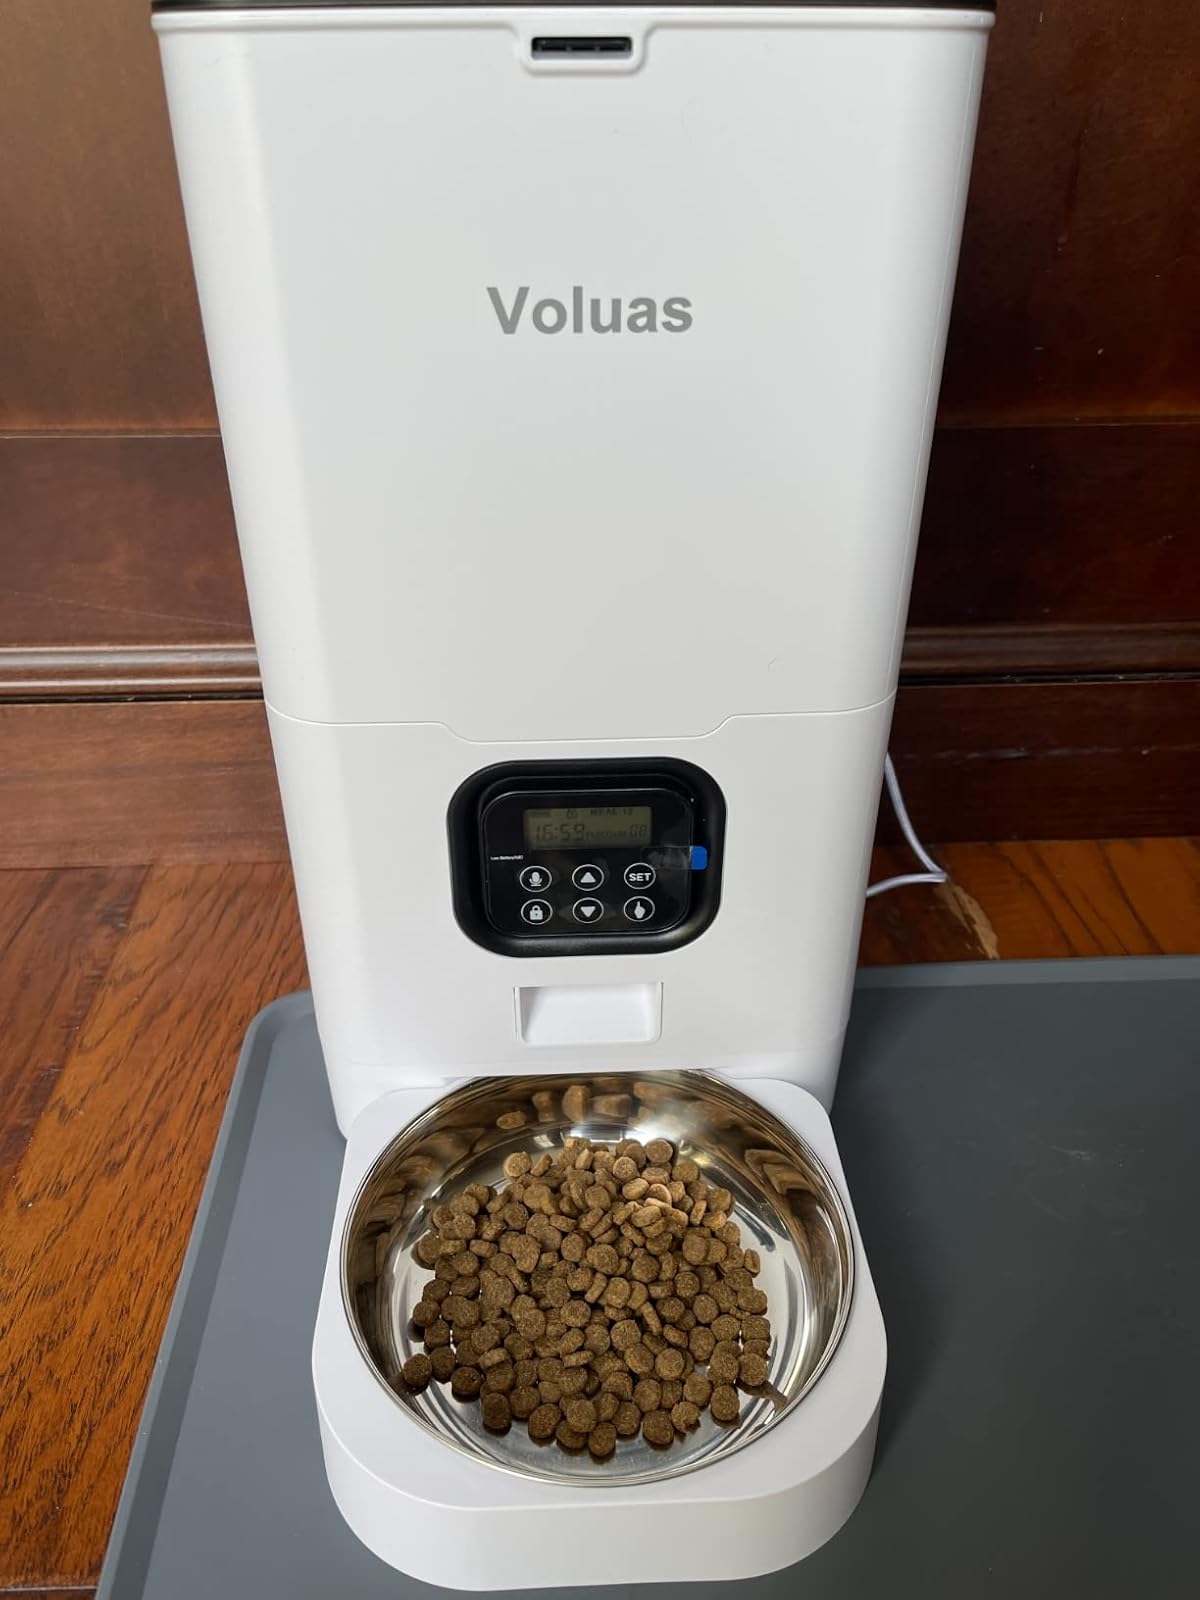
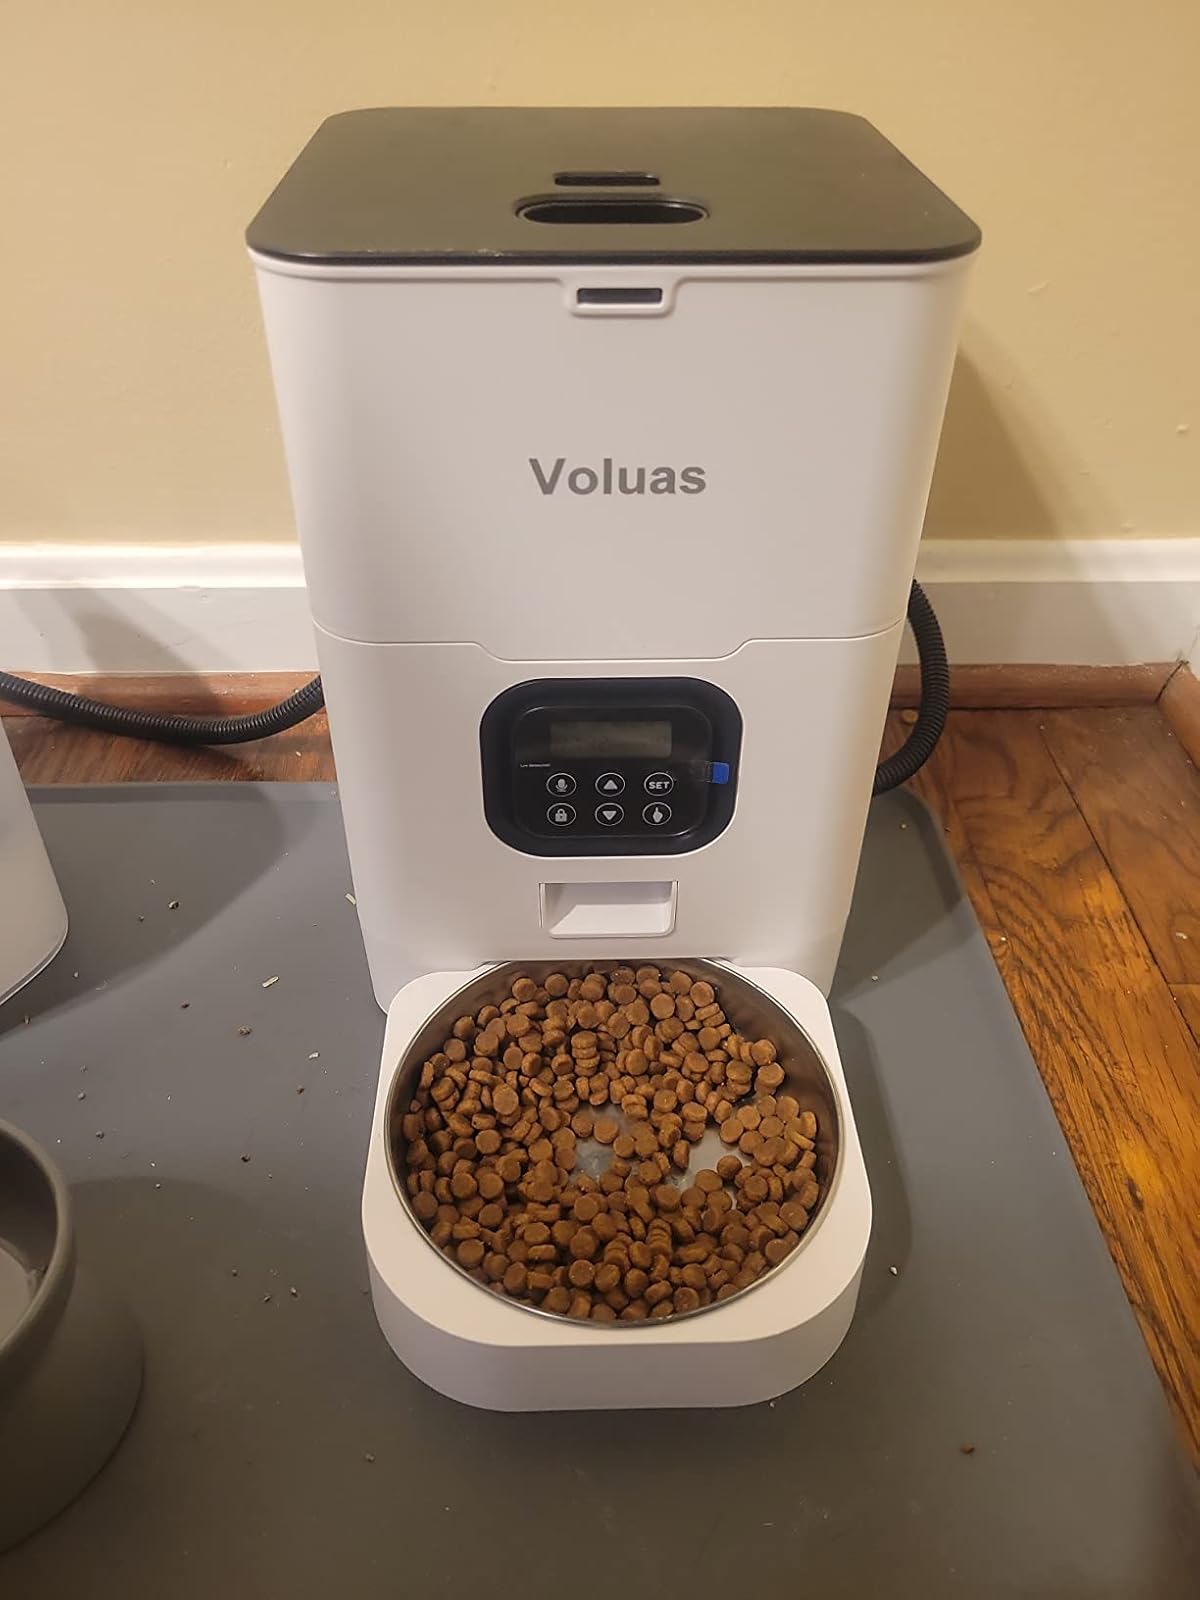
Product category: items_feeder
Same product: yes